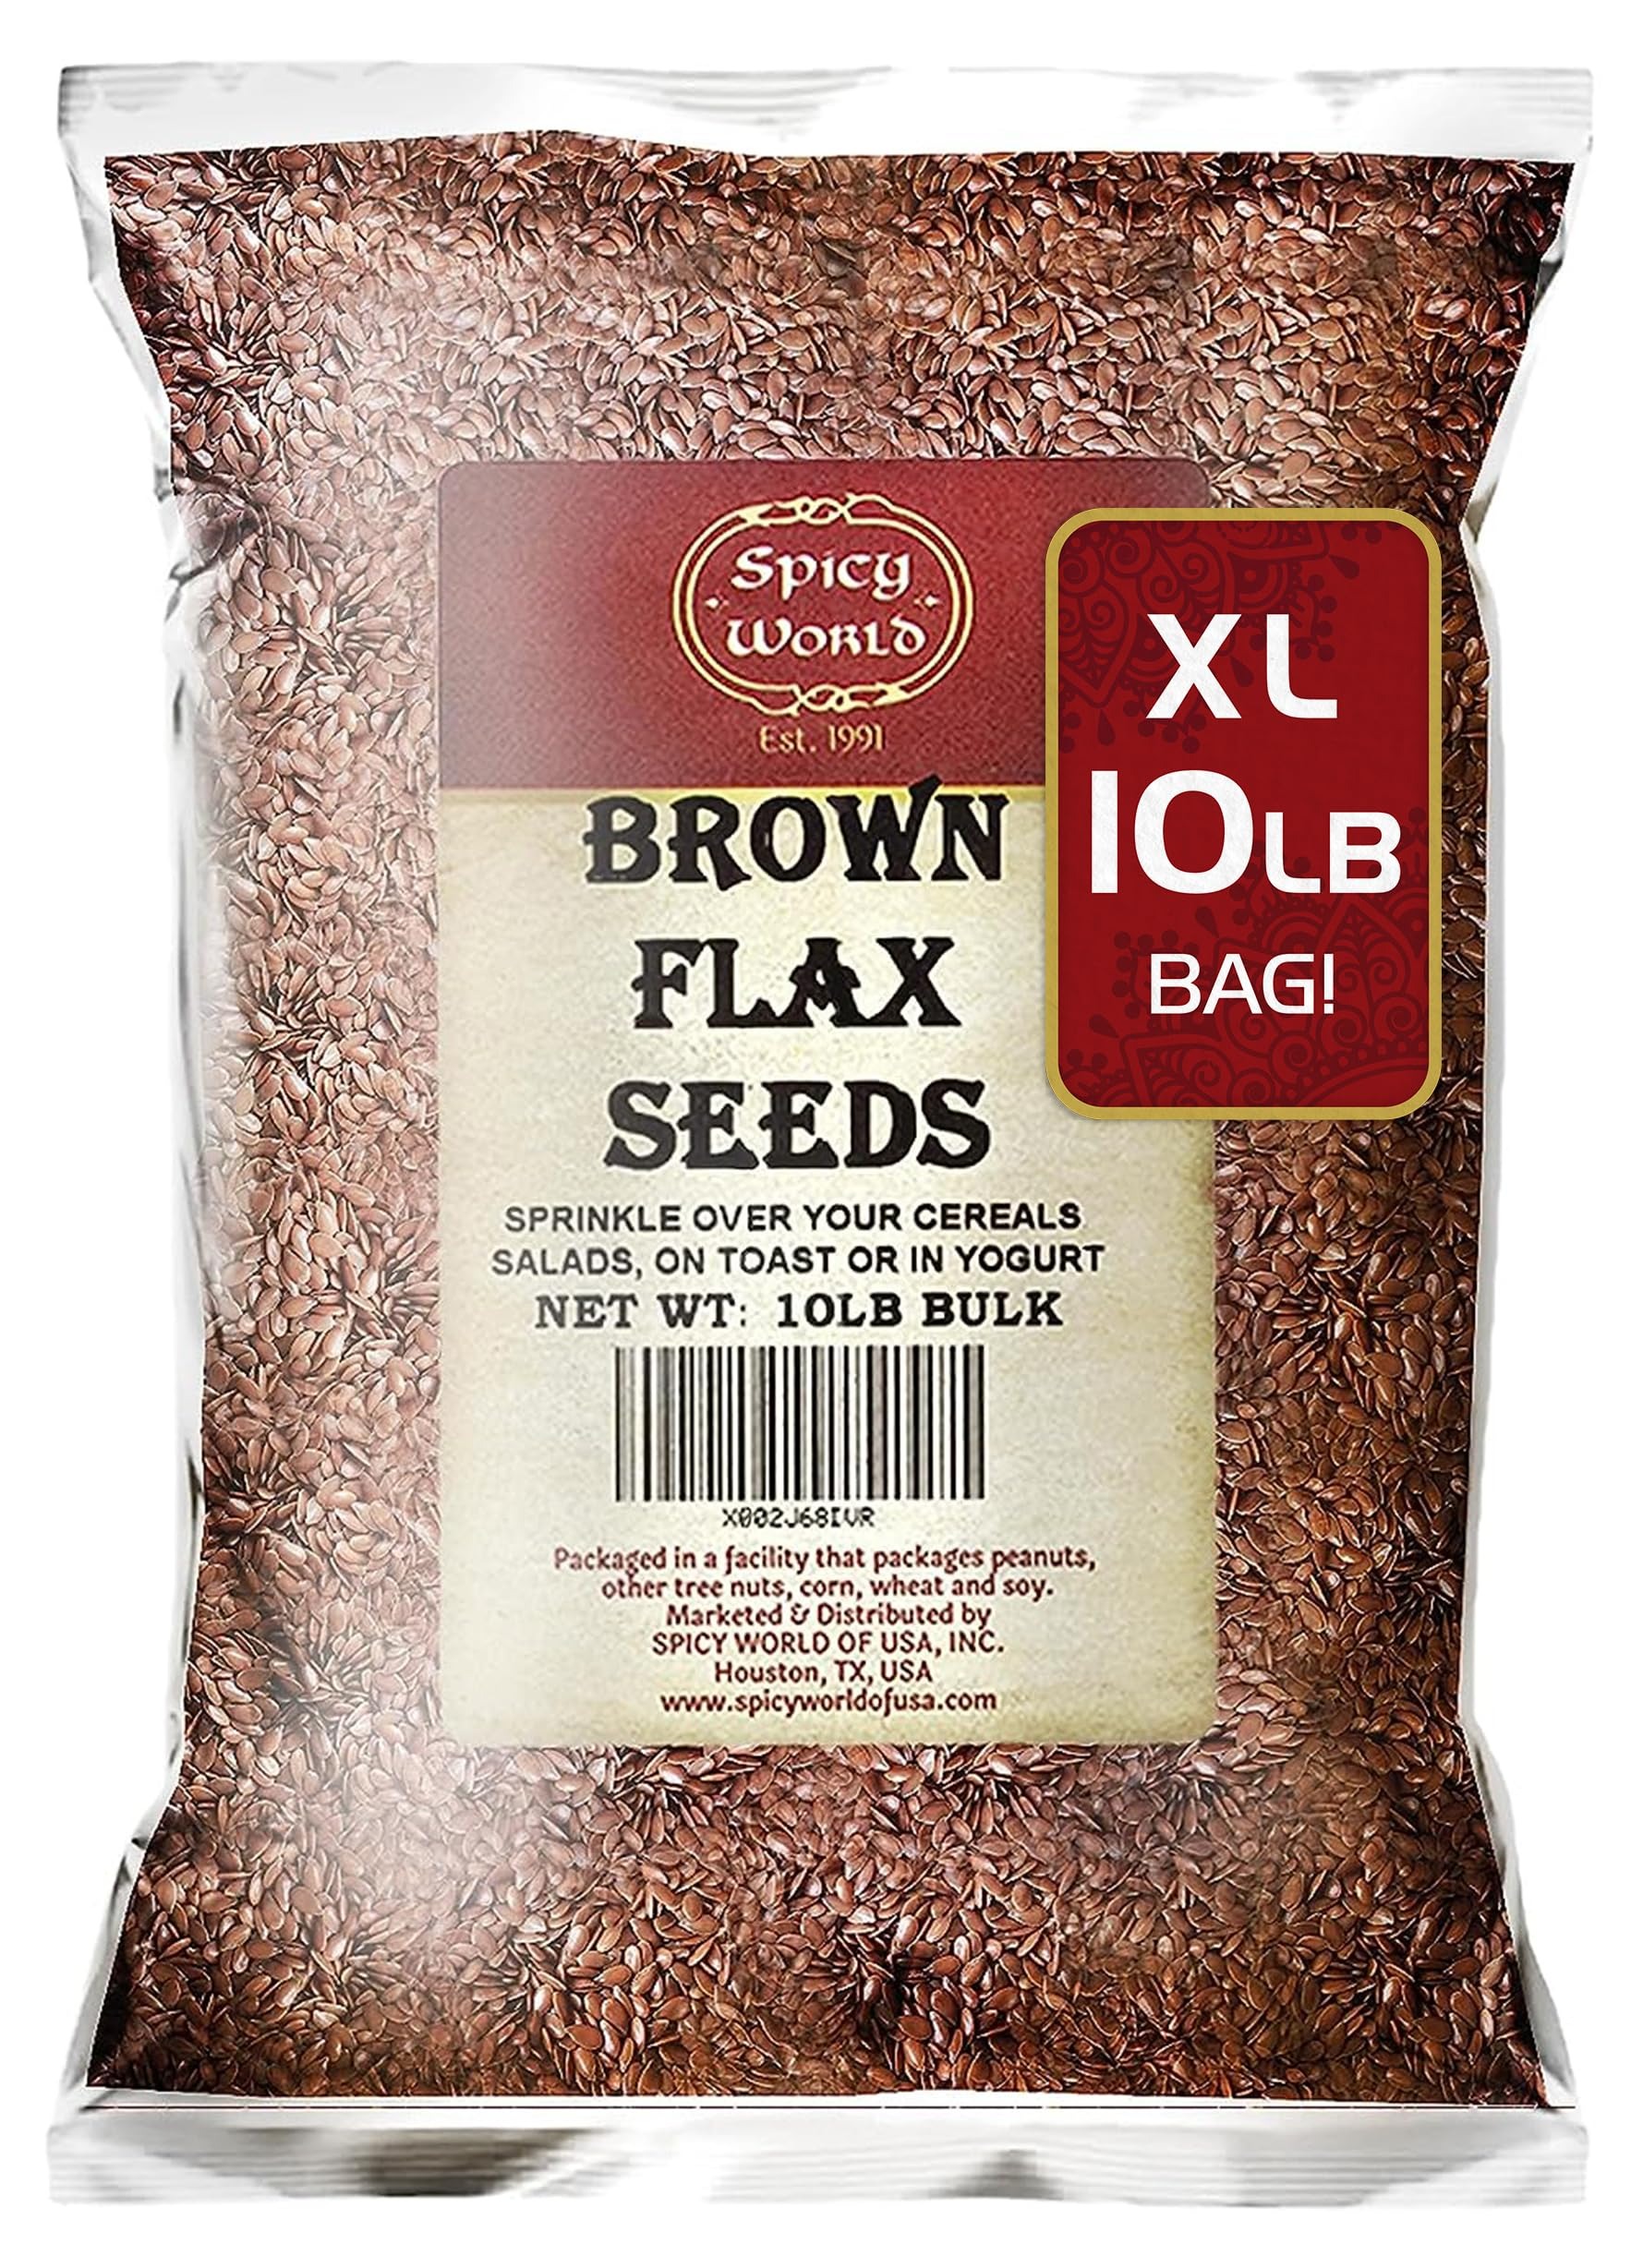
Item Name: Spicy World Brown Flaxseed, 10 Pound Box
Bullet Point 1: Spicy World Brown Flaxseeds are a great value in this large 10 pound bag. High quality, clean product.
Bullet Point 2: Rich in fiber and Omega-3 fatty acids, flaxseeds are heart-healthy and also help protect against diabetes, arthritis and some cancers
Bullet Point 3: Brown Flaxseed adds a light, nutty flavor and pleasant crunch to foods, while packing a nutritional punch
Bullet Point 4: Sprinkle into breakfast cereals, stir-fries and hot grain dishes, or use to garnish salads and vegetables
Bullet Point 5: Add whole Brown Flaxseeds or ground flax meal to smoothies and sauces before blending
Value: 160.0
Unit: Ounce

Price: 38.2